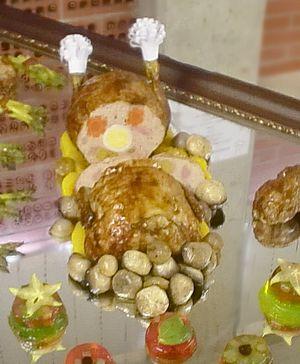
Galantine de canard. Português: Galantina de Pato.